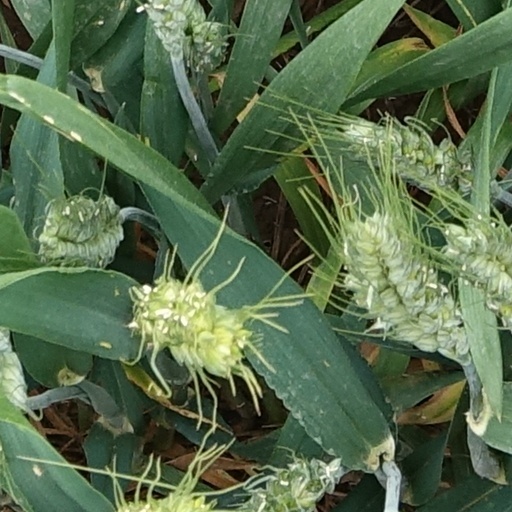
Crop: wheat